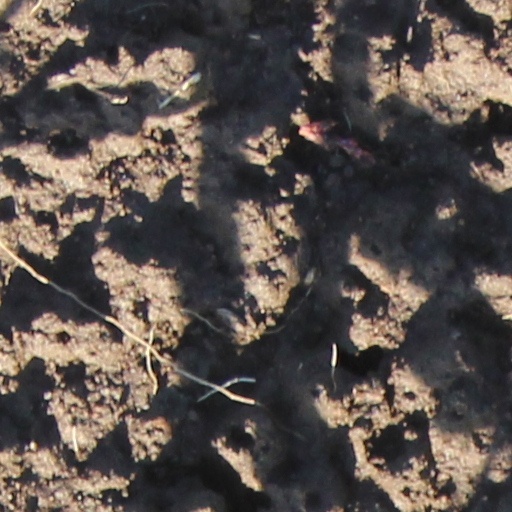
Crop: wheat